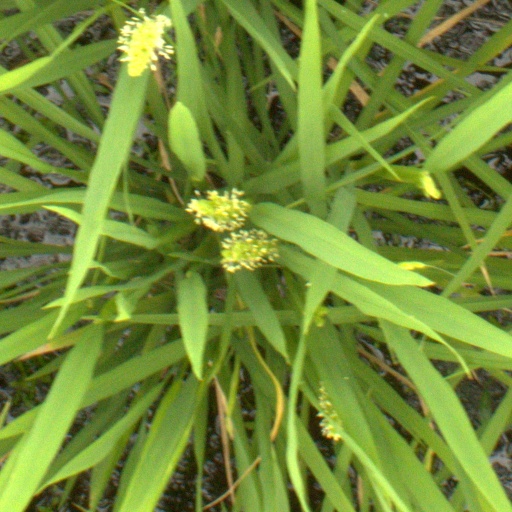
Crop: rice